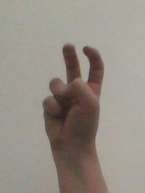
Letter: toot